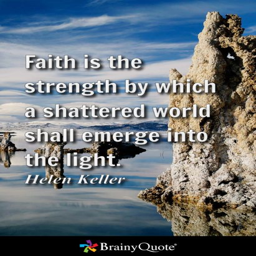
faith is the strength by which a shattered world shall emerge into the light .